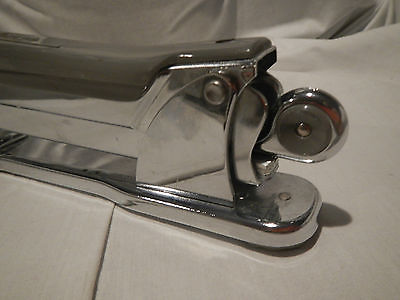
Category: stapler